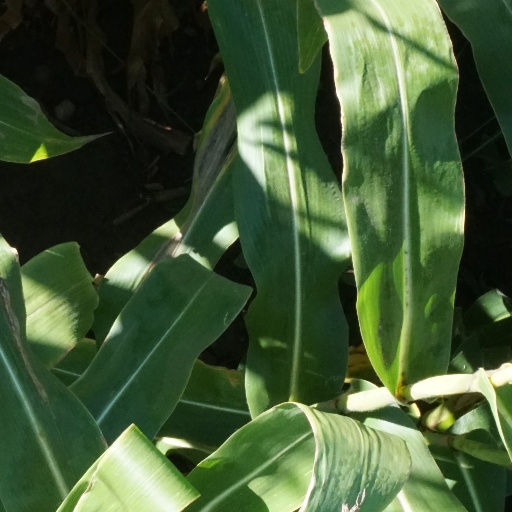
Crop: maize; corn